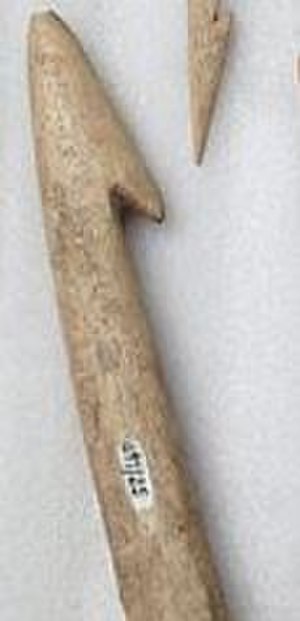
Saqqaq-kulturen
Harpun fremstillet under Saqqaq-kulturen
Saqqaq-kulturen er den anden kendte civilisation i Grønland. Den eksisterende fra omkring 2500 f.Kr. til 800 f.Kr. primært i det sydlige Grønland. Denne kultur eksisterede samtidig med Independence I-kulturen i Nordgrønland. Efter Saqqaq-kulturen forsvandt, opstod Independence II-kulturen i Nordgrønland og Tidlig Dorset-kulturen i Vestgrønland.